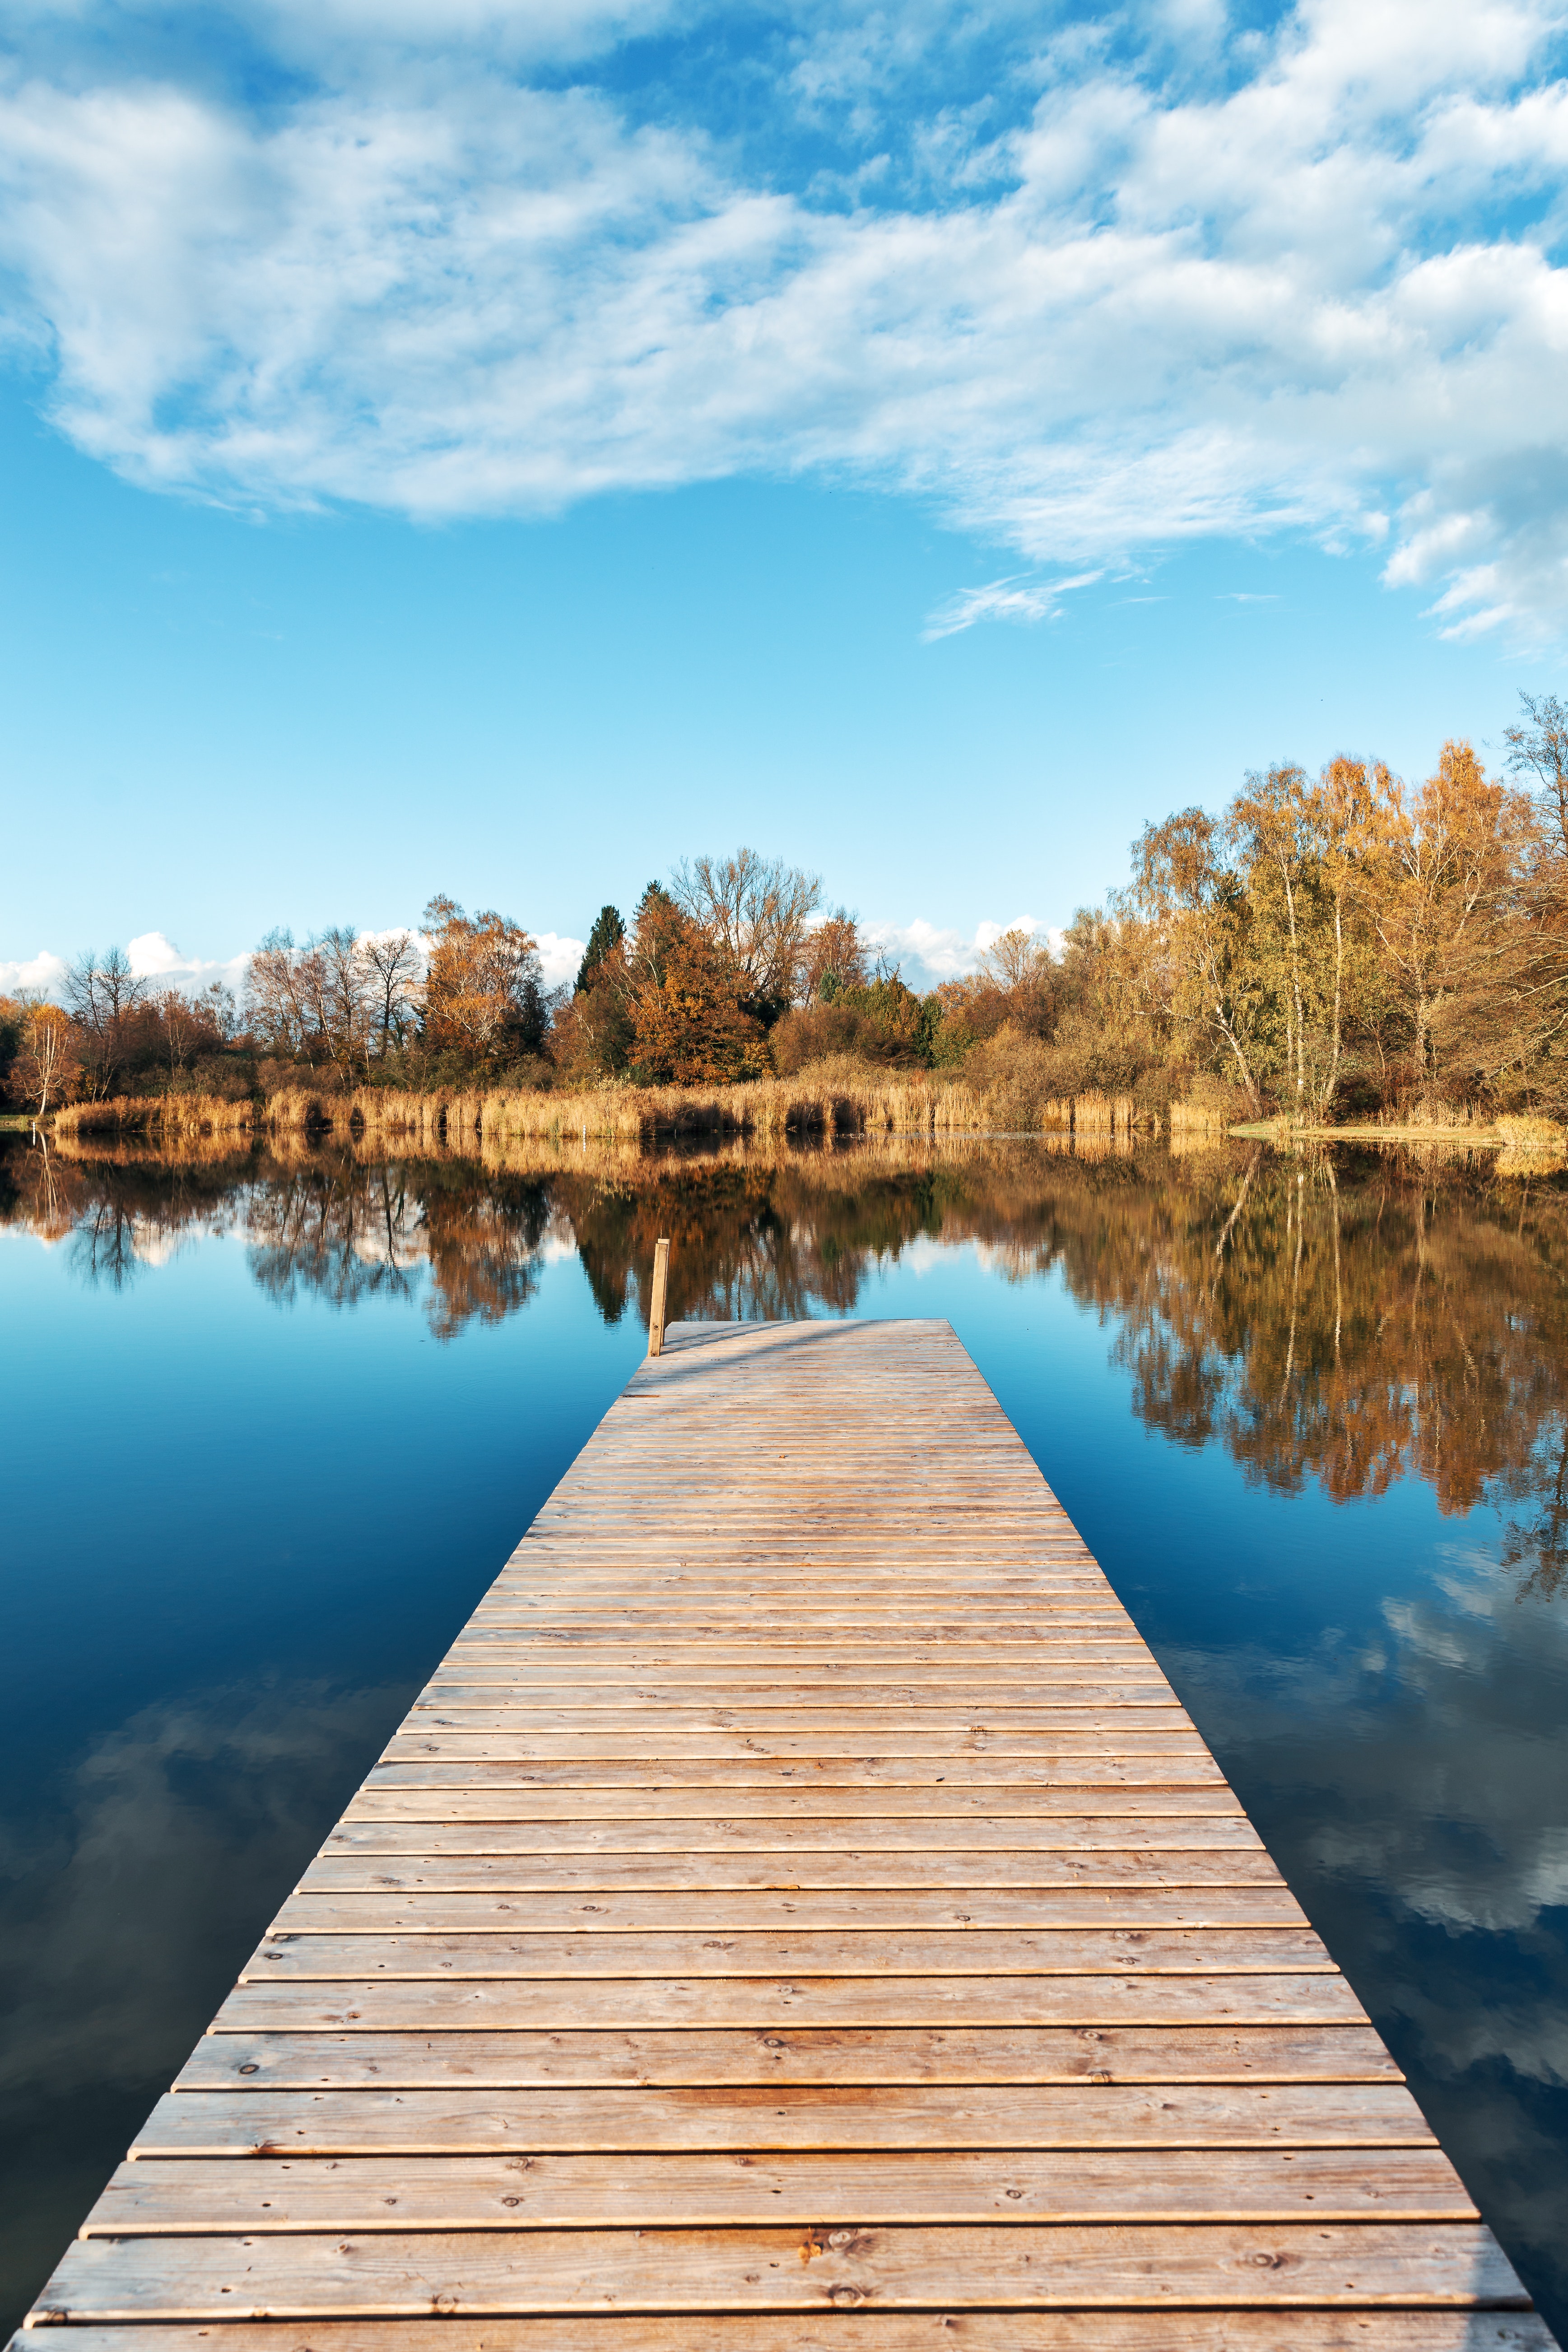
reflection, water, sky, cloud, nature, waterway, lake, calm, tree, morning, reservoir, dock, horizon, bank, loch, river, landscape, meteorological phenomenon, sunlight, wetland, computer wallpaper, evening, canal